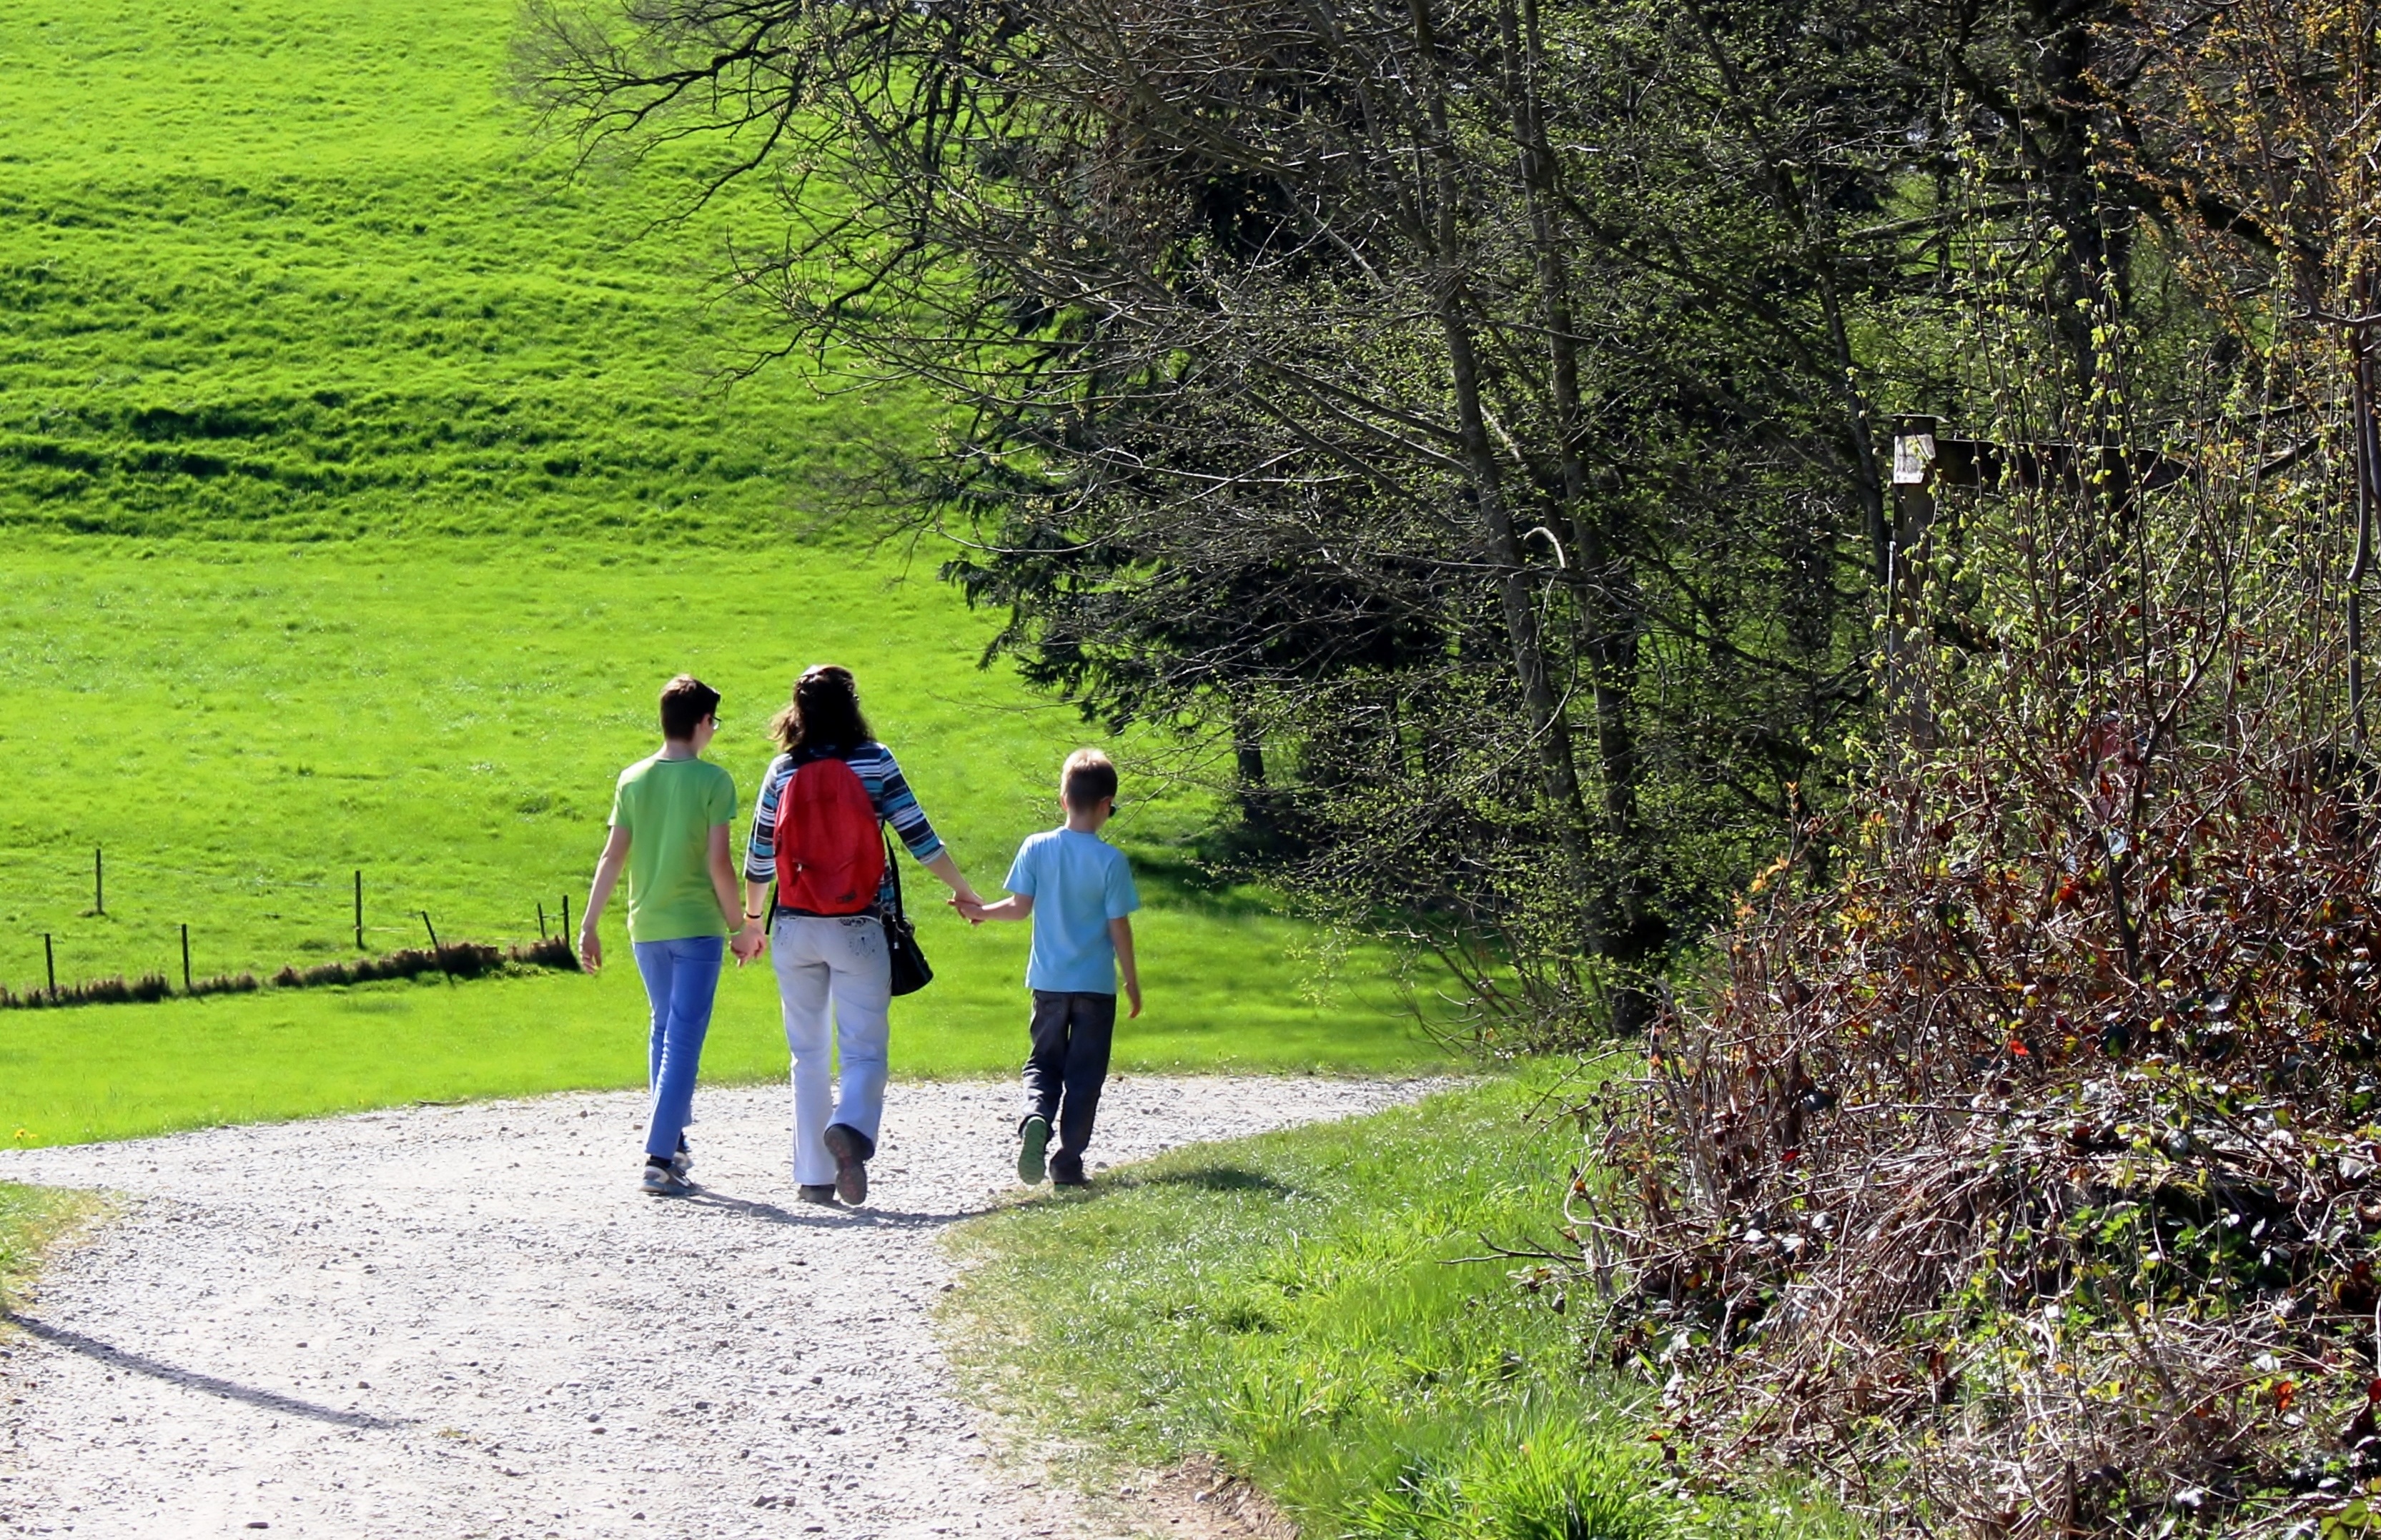
tree, forest, grass, walking, hiking, trail, meadow, sunlight, flower, green, autumn, park, leisure, trees, family, woodland, rural area